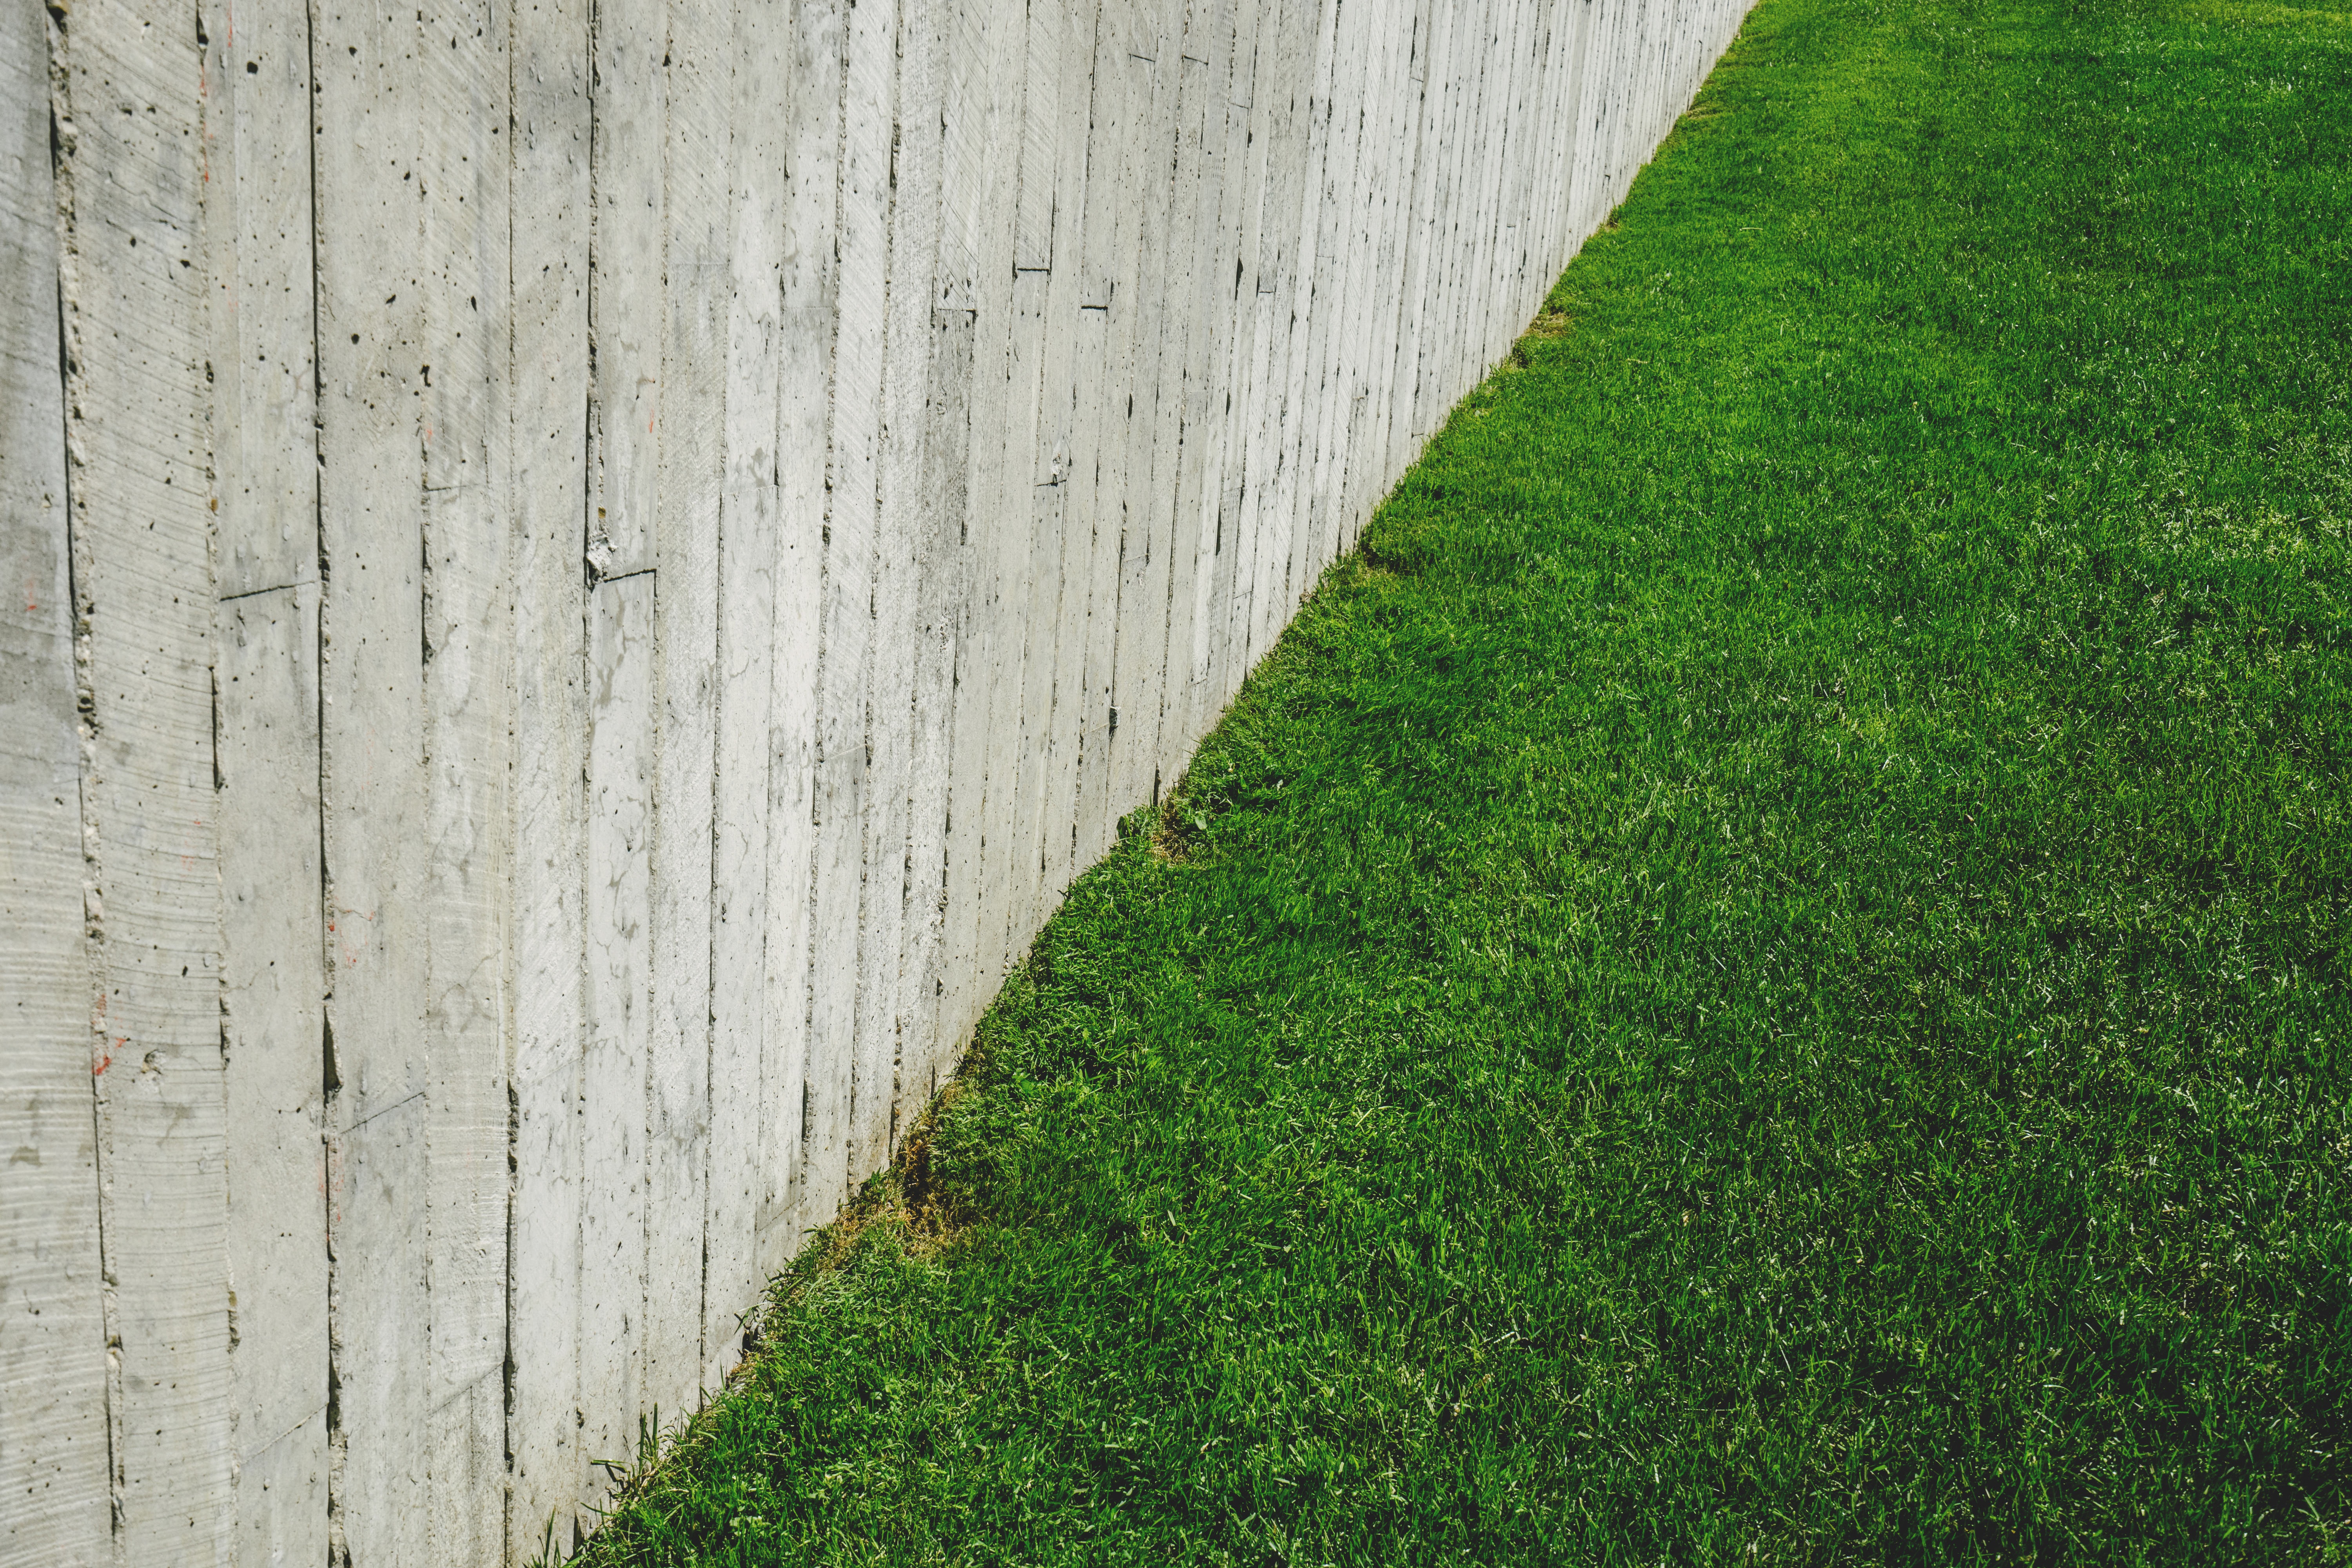
landscape, grass, fence, architecture, plant, wood, row, field, lawn, texture, leaf, wall, walkway, walk, construction, pattern, green, soil, empty, outdoors, shrub, wooden, flooring, guidance, grass family